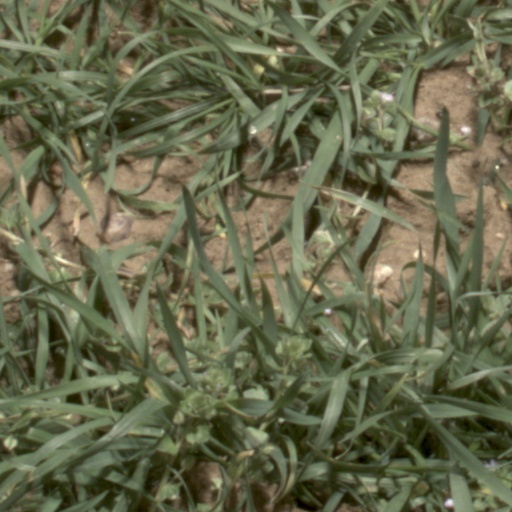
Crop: wheat